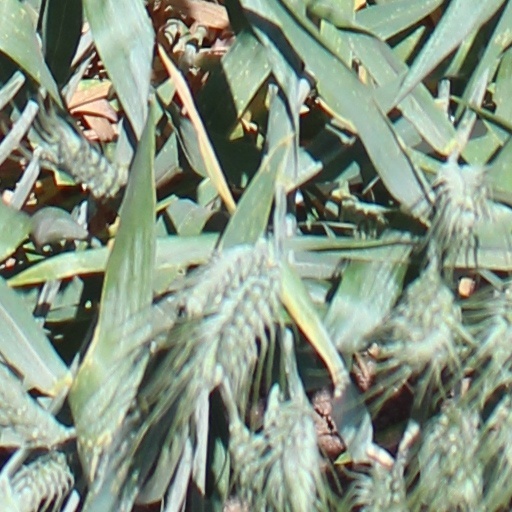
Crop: wheat